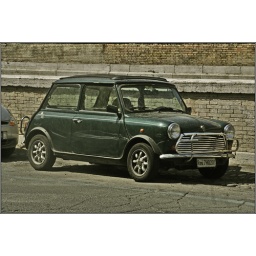
Old green car around Coloseo in Rome (Dragan effect)